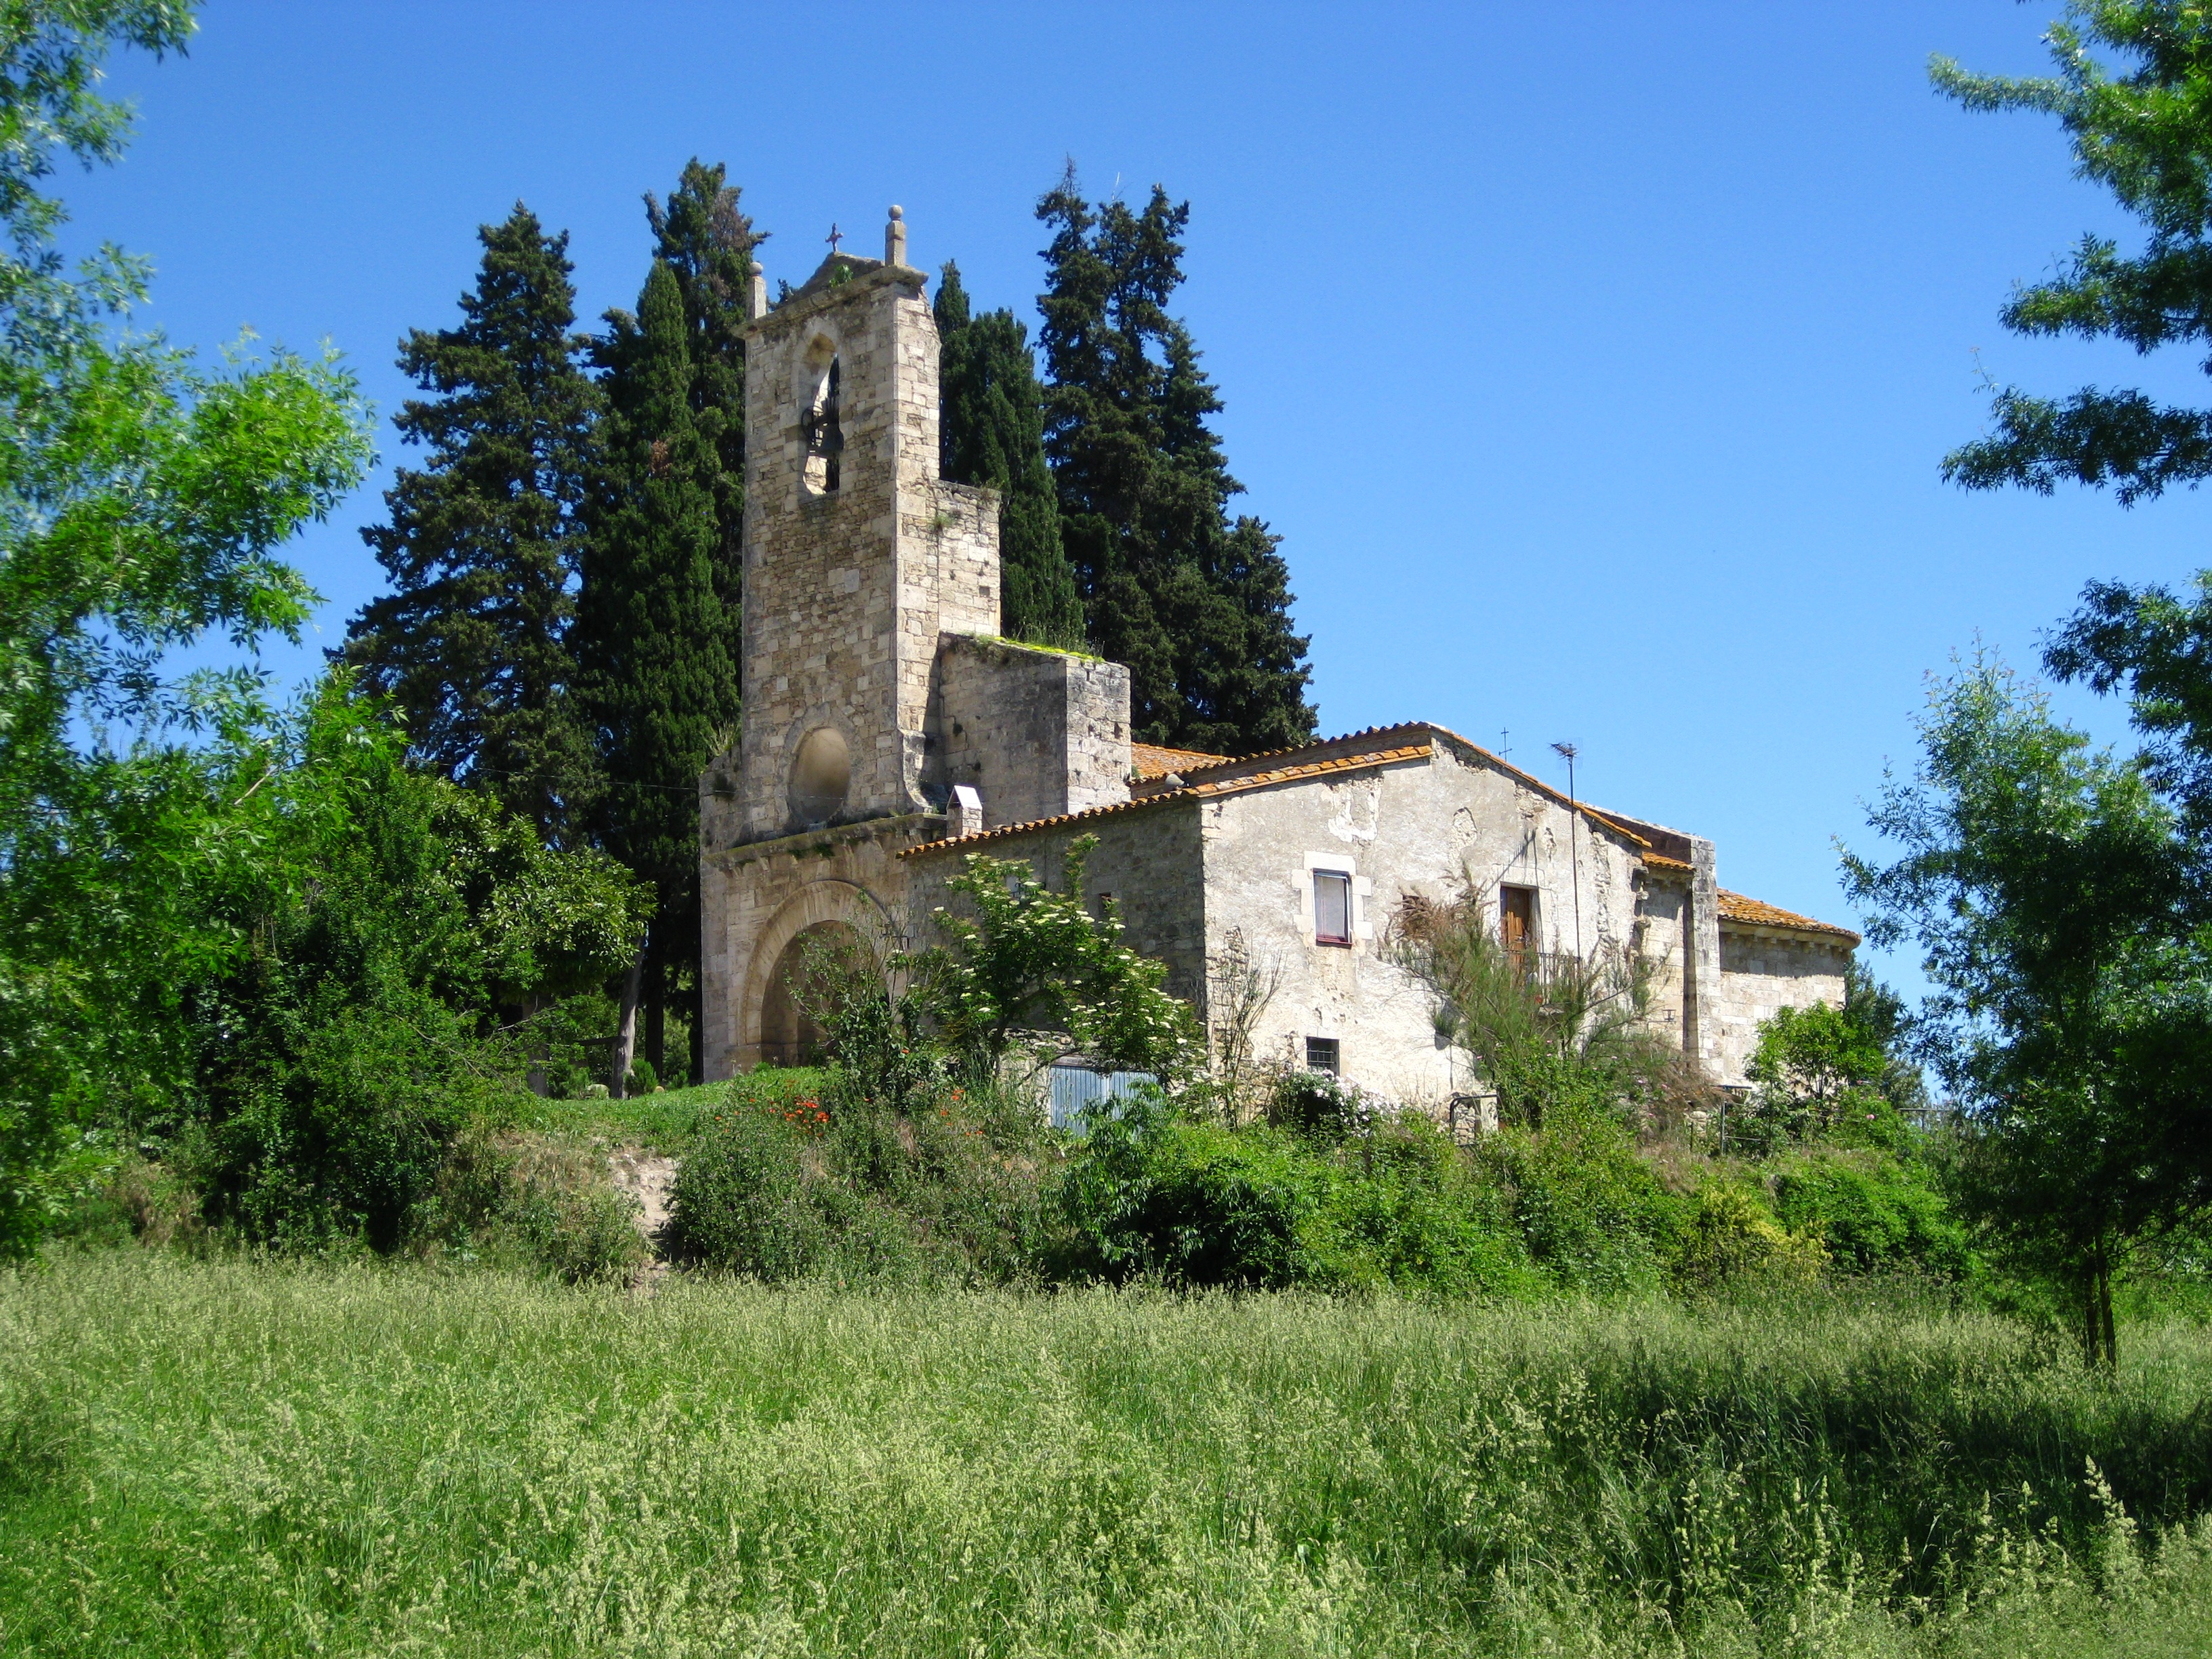
landscape, nature, architecture, building, chateau, old, rustic, village, green, cottage, religion, castle, property, church, chapel, place of worship, bell tower, ruins, monastery, sanctuary, romanesque, estate, arcades, cult, manor house, rural area, banyoles, cult place